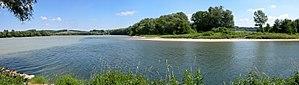
L'Ybbs est un cours d'eau de Basse-Autriche, affluent de la rive droite du Danube